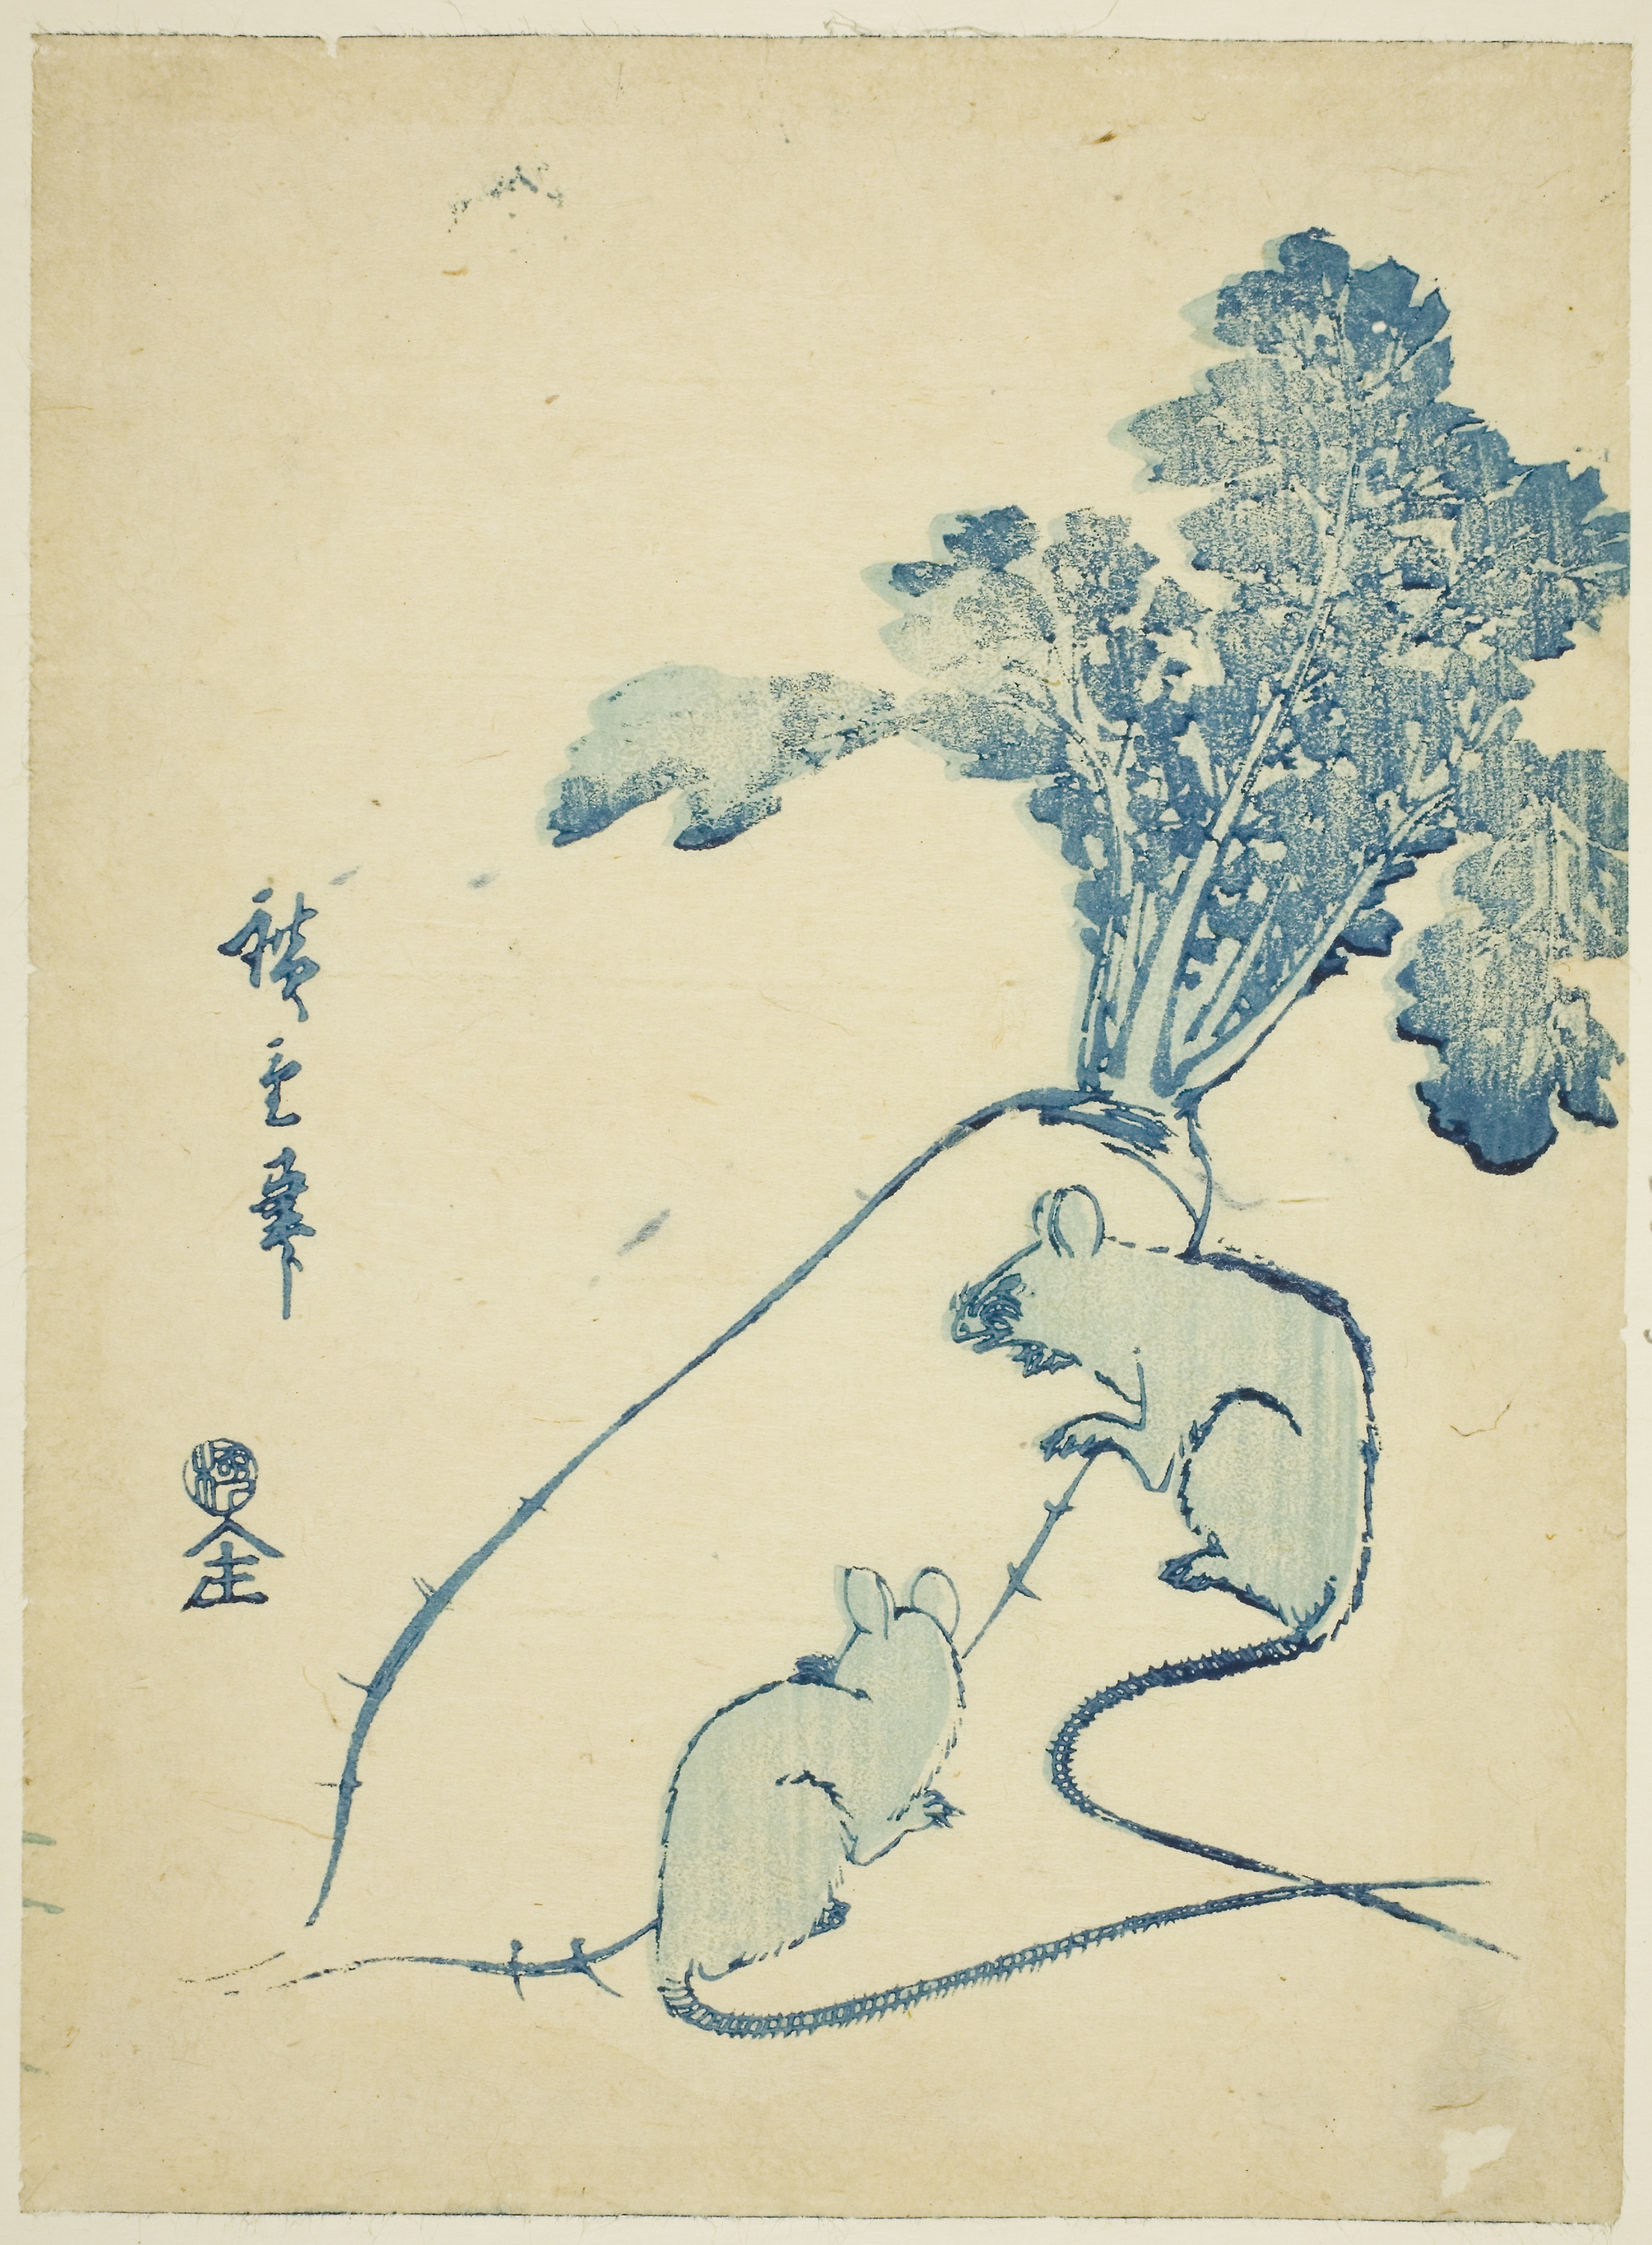
botany, art, plant, illustration, drawing, flower, paper